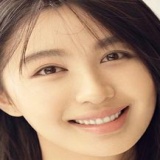
diễn viên Lý Phi Nhi